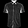
Label: Shirt